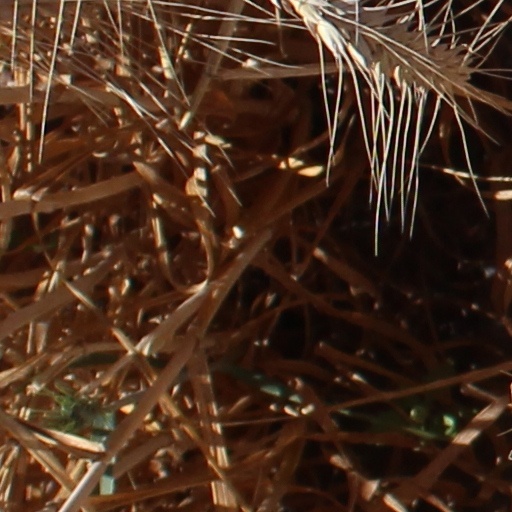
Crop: wheat